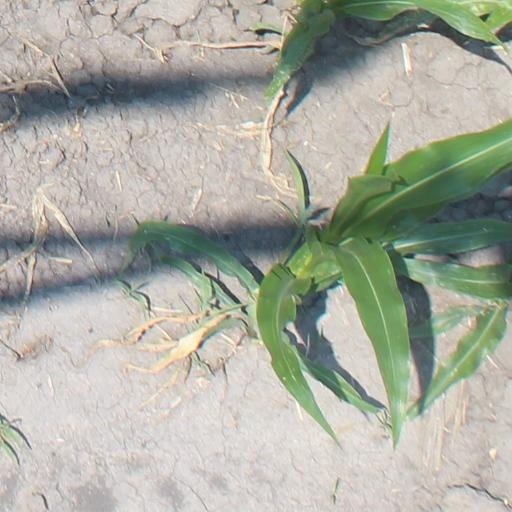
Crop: maize; corn